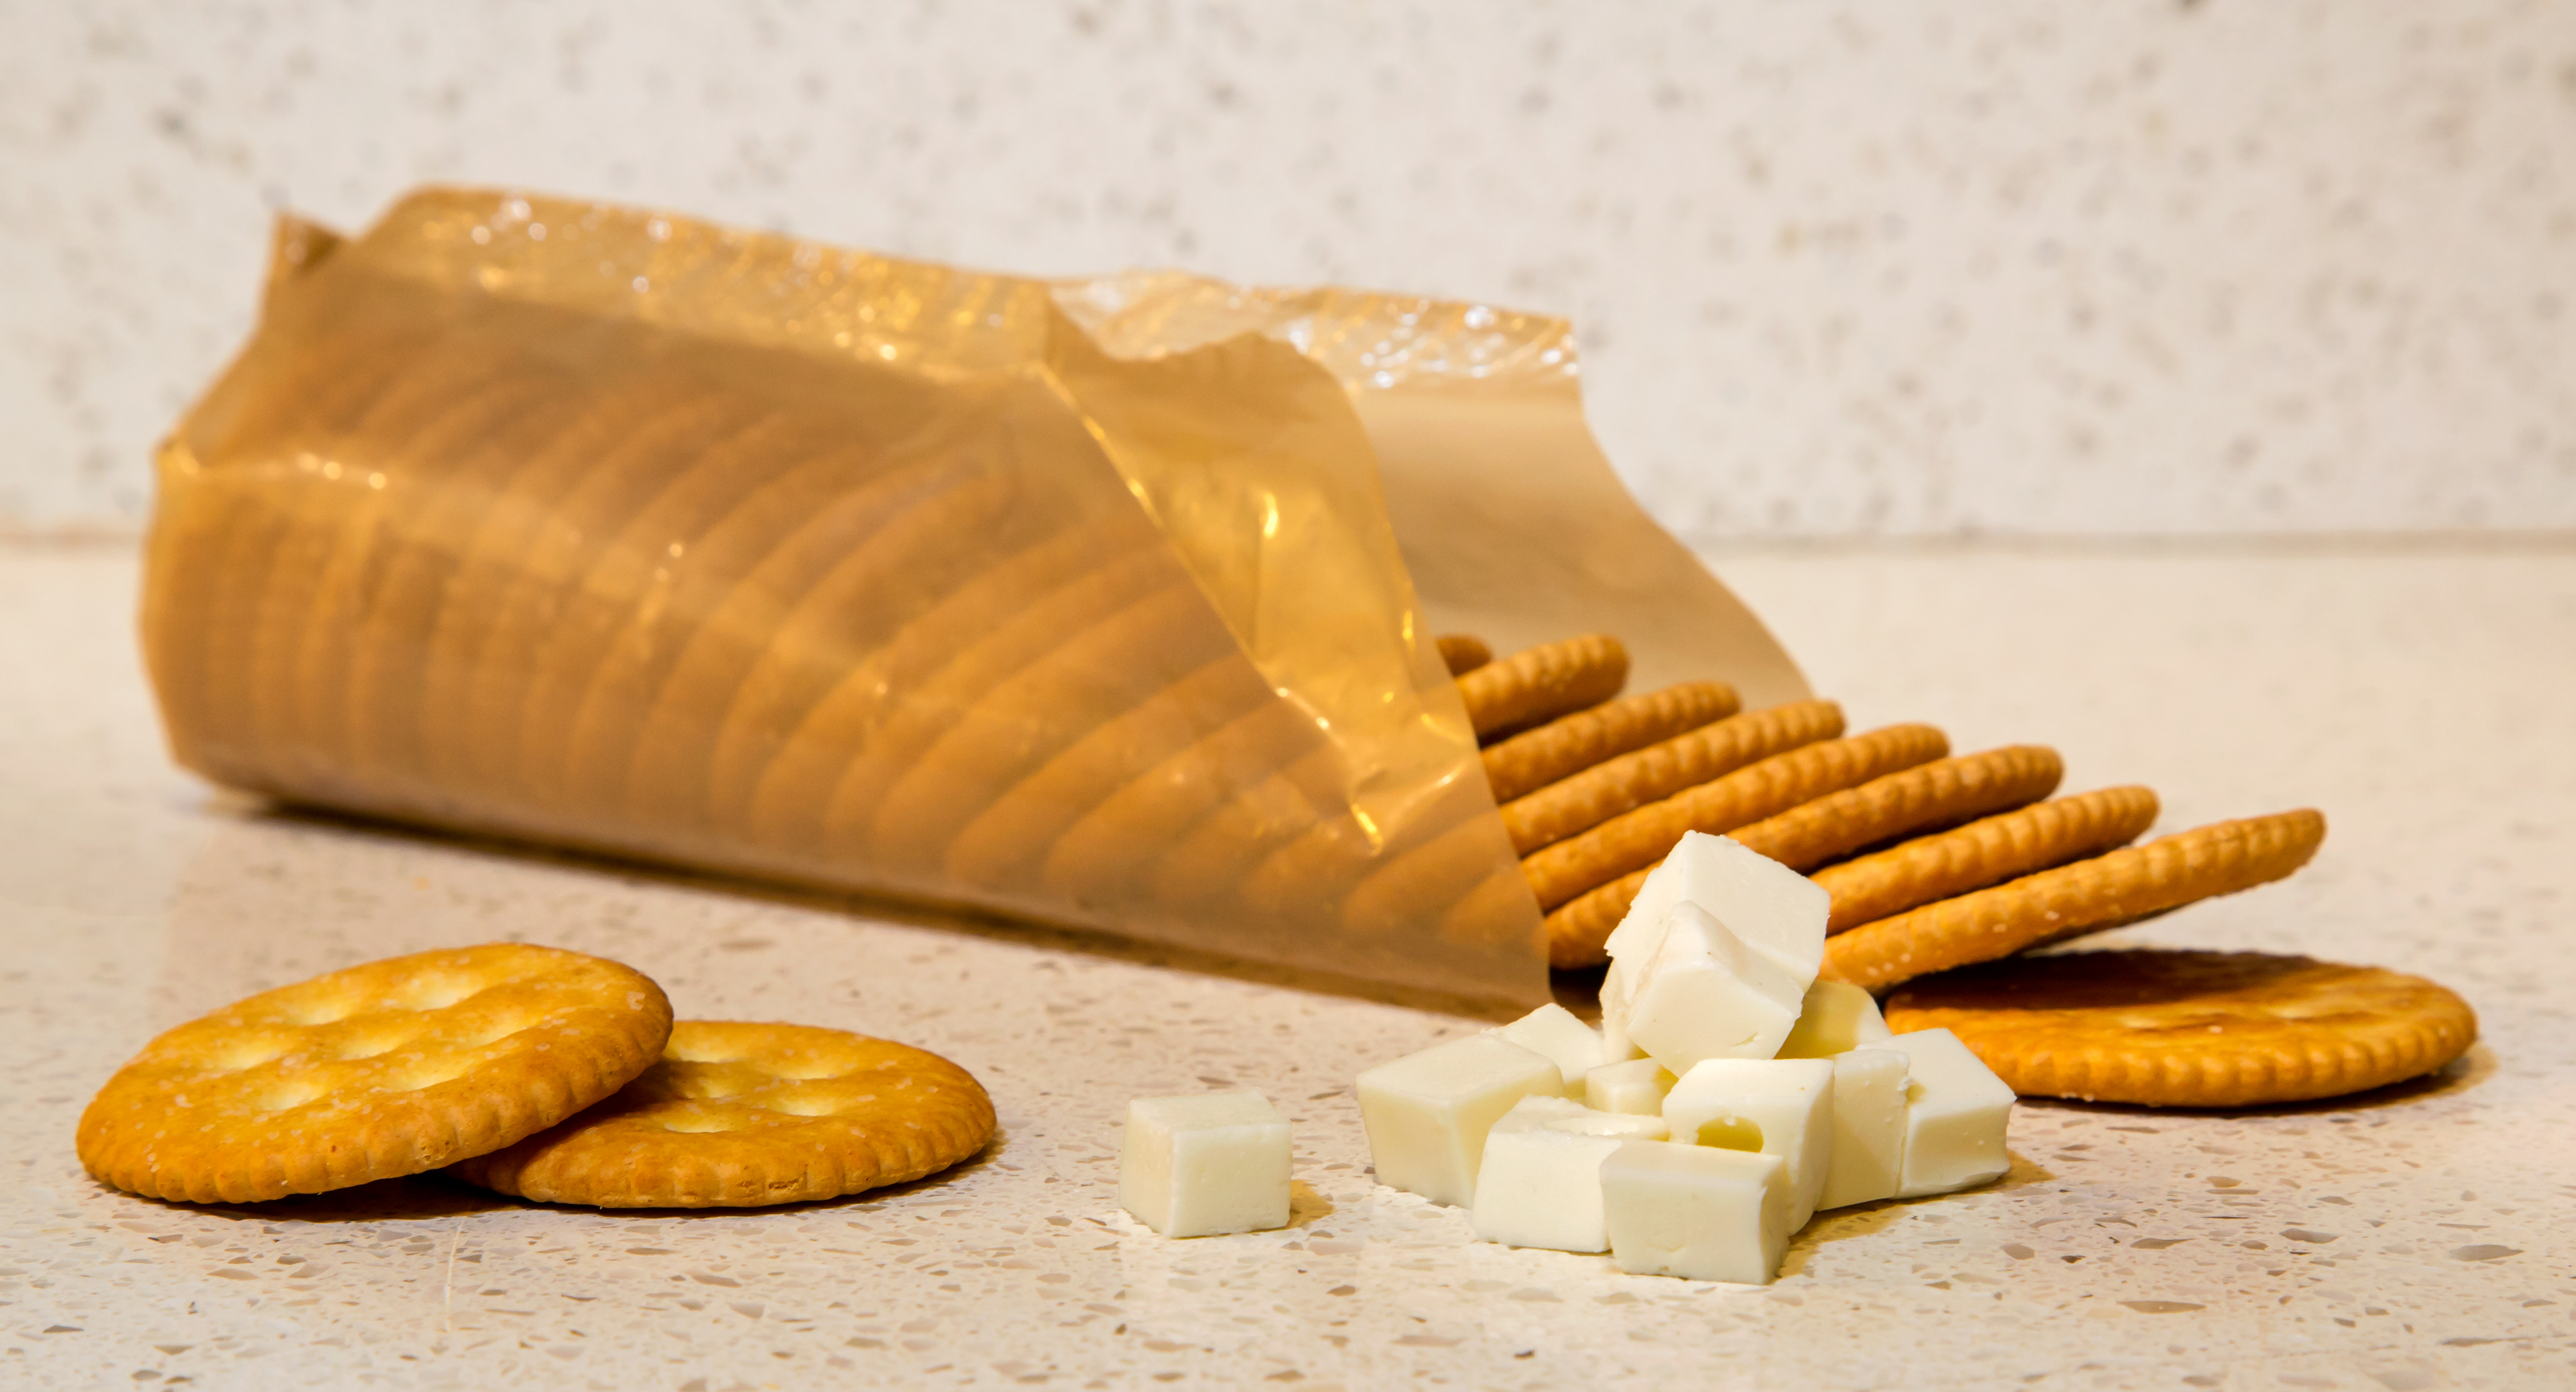
home, orange, dish, food, produce, kitchen, baking, snack, dessert, cheese, crackers, flavor, msh1213, flowering plant, ritz, msh121318, snack food